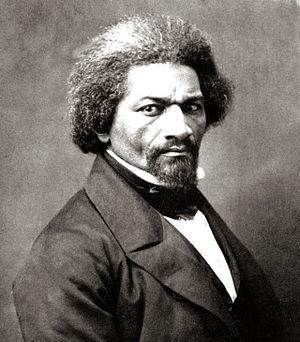
Frederick Douglass Circle est une place circulaire de Manhattan à New York.